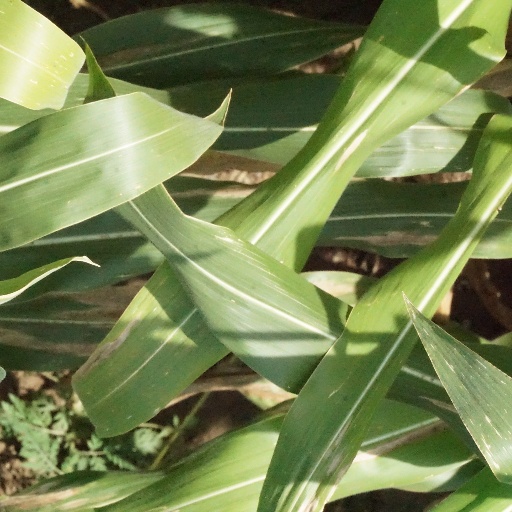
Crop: maize; corn